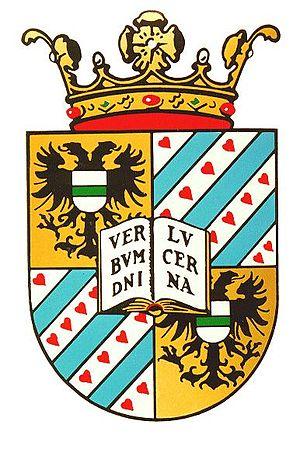
Blasonnement de l'Université de Groningue
L'université de Groningue est une université néerlandaise située à Groningue, aux Pays-Bas. Elle est la deuxième plus vieille université des Pays-Bas et jouit d'une excellente réputation en Europe, tout particulièrement dans le domaine des sciences exactes et médicale.